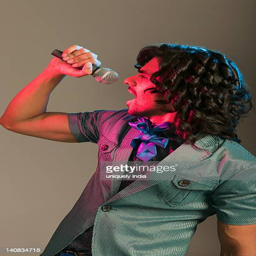
man singing into a microphone